Abdol-Aziz Mirza Farmanfarmaian

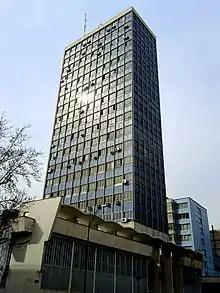
Tehran Stock Exchange Building

Abdol Aziz Farman-Farmaian was born is Shiraz in 1920 as the tenth son to Prince Abdol-Hossein Mirza Farmanfarma, at the time Governor General of the province of Shiraz. In 1928, at the age of 8 he was sent to school in France, where he remained for his primary, and secondary school at Lycée Michelet in Paris until 1938. A brief trip to Iran during the short summer of 1935 was his first contact as an adolescent with his family.